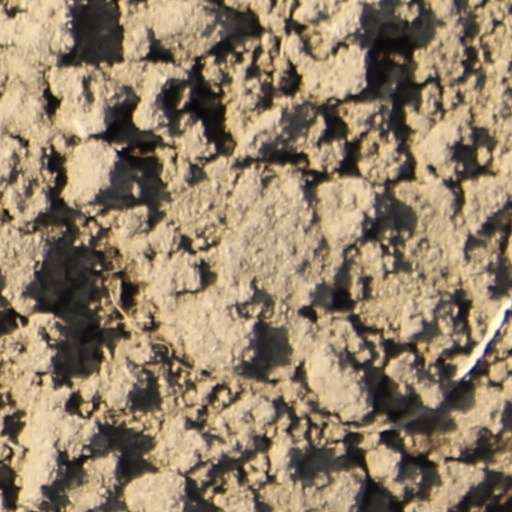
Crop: wheat